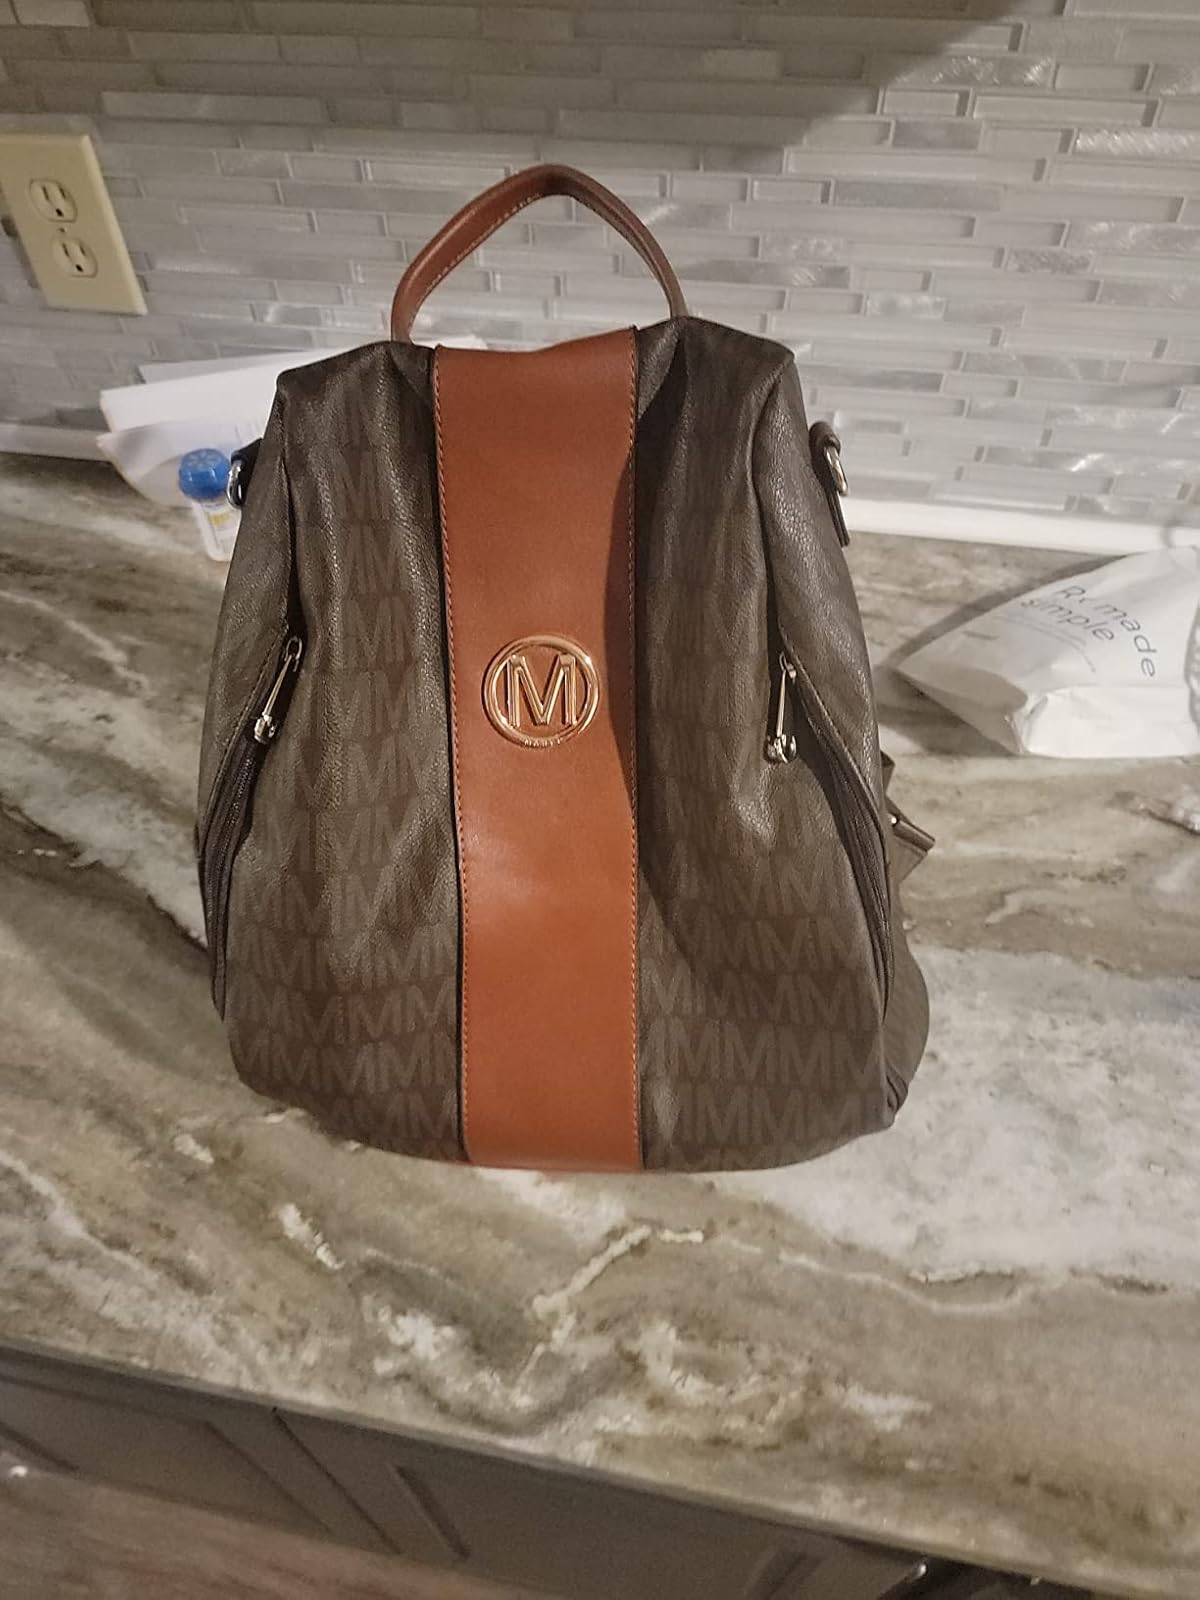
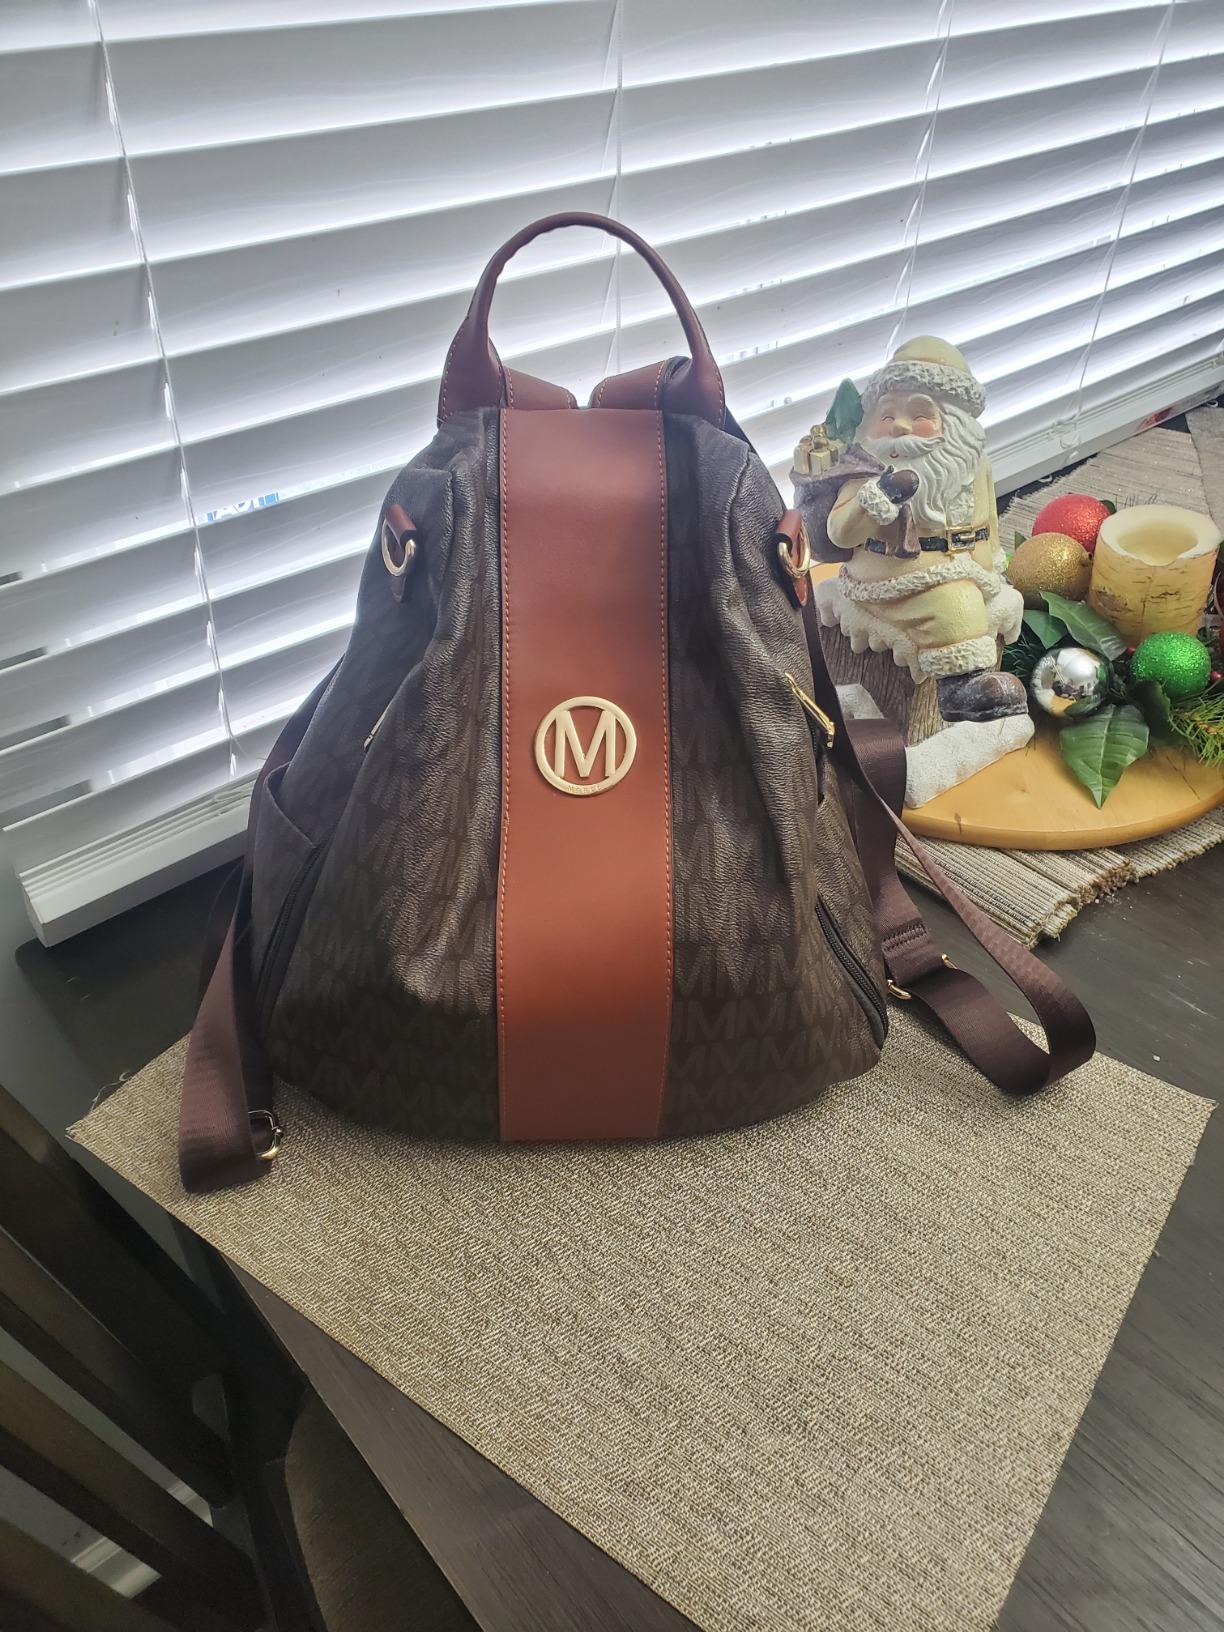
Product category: accessories_handbag
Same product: yes